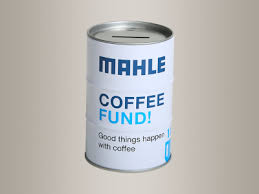
Waste category: metal